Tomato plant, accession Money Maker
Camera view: horizontal (90 deg, fisheye); turntable rotation: 180 degrees
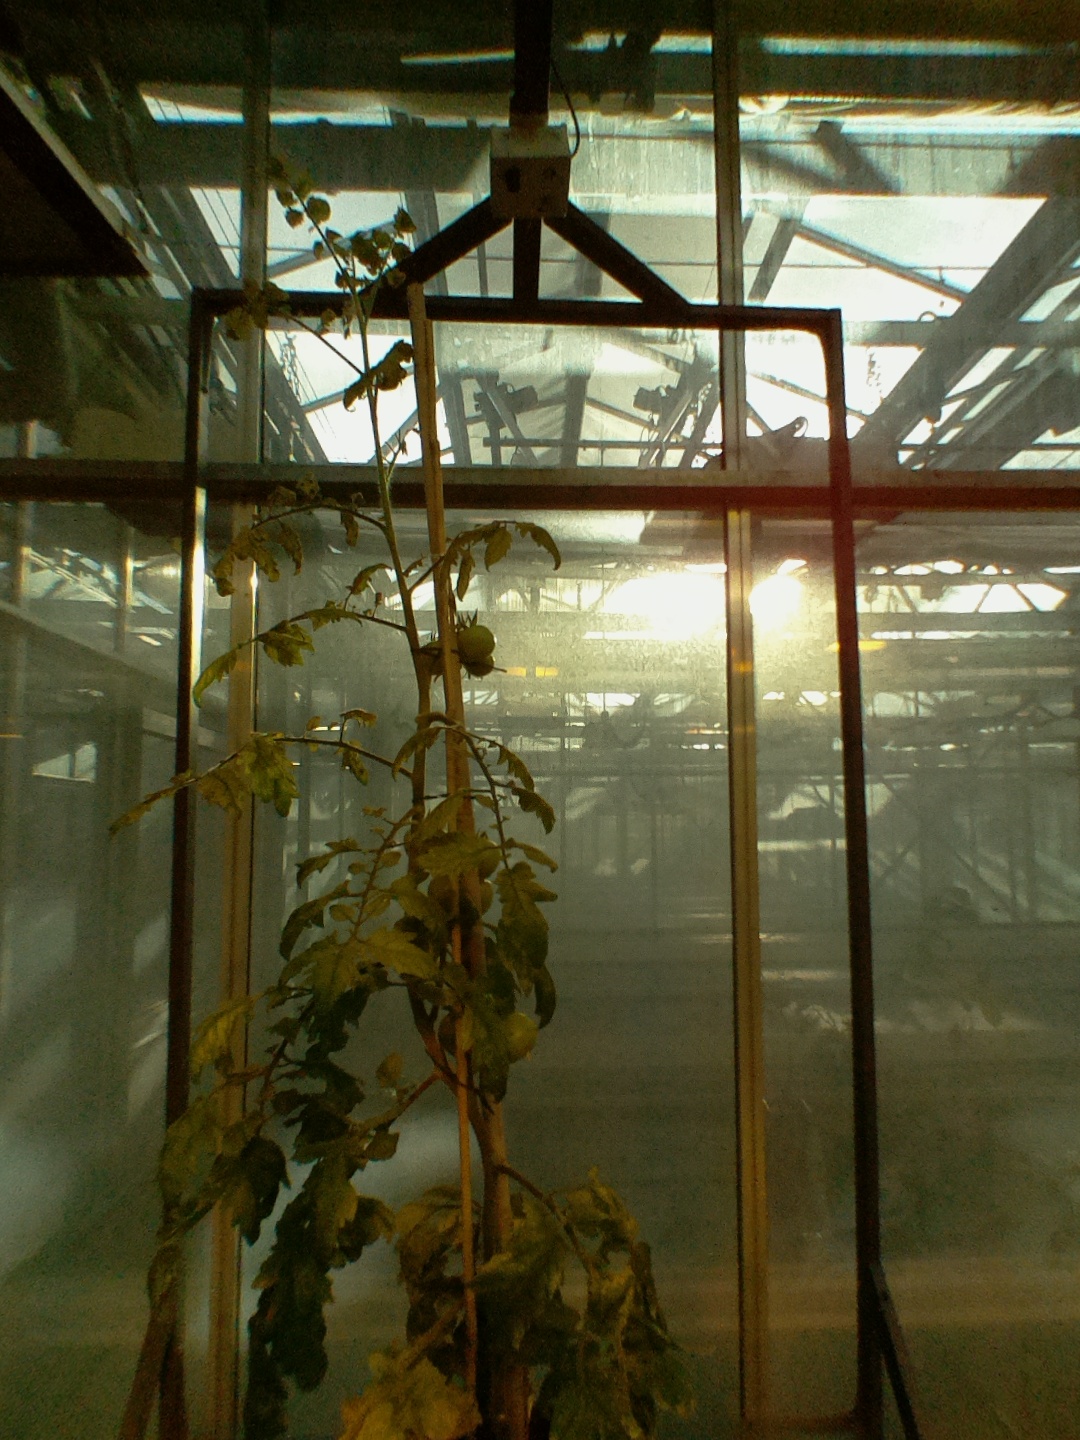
BBCH growth stage 77: 70%-80% of final fruit size